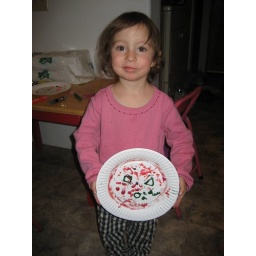
Paper plate face made by Julianna